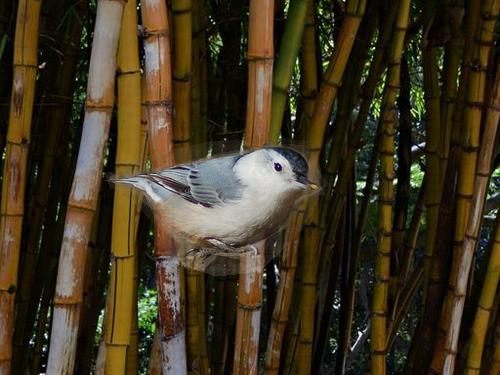
Bird species: White_breasted_Nuthatch
Bird type: landbird
Background: land